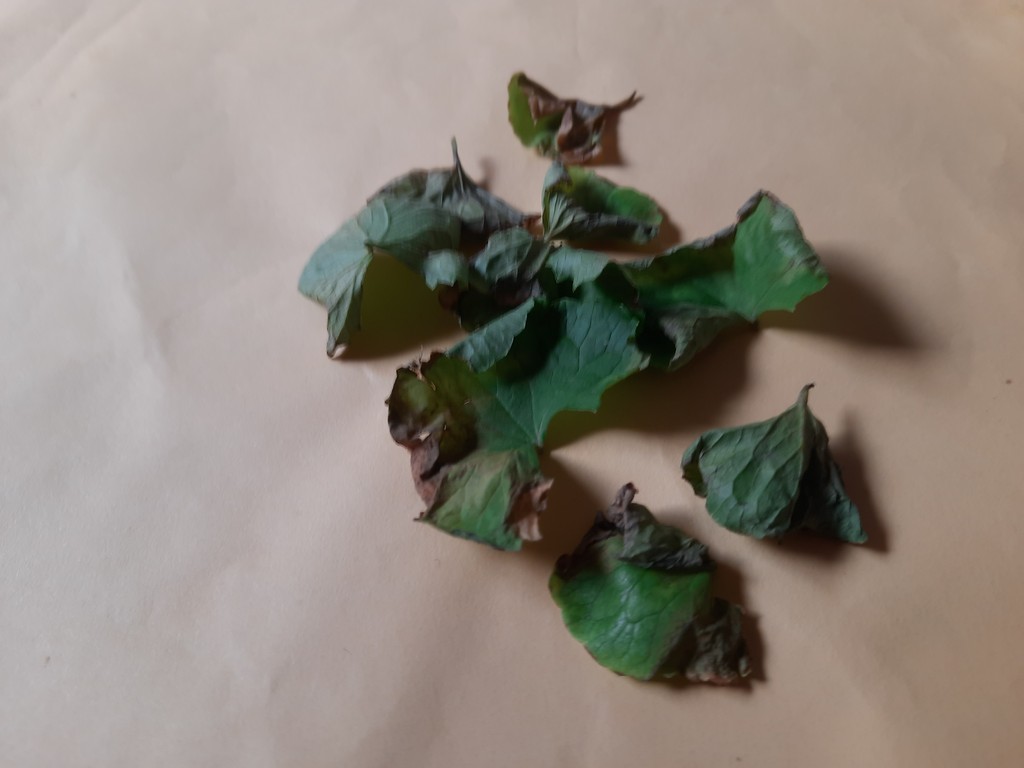
Label: Unhealthy